J.W. Stewart House

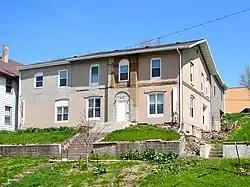

The J.W. Stewart House is a historic building located on the east side of Davenport, Iowa, United States. It has been listed on the National Register of Historic Places since 1983. J.W. Stewart, a partner in the law firm of Stewart and White, had this house built in 1865. The house was constructed in the Italianate style, but it has been substantially altered in the intervening years. It is now missing its front porch, which ran the width of the main elevation. It was dated from the early 20th-century. It is also missing a pair of short columns on high pedestals and an arched corbel table that framed the arched window on the second floor above the entrance. The round-arch entry way and the windows have also been altered.